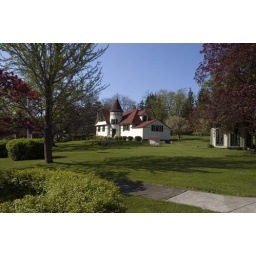
Carriage house belonging to the Idlewilde Inn bed and breakfast in Watkins Glen, NY